Canadian Pacific Hotels

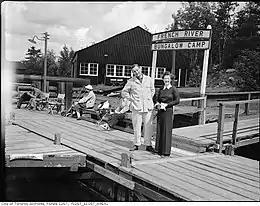
French River Bungalow Camp, ON, c.1945

Since passenger revenue made a significant contribution to railway profitability, facilities, such as hotels, were essential for attracting passenger traffic. The three earliest locations (Mount Stephen House, Glacier House and North Bend) were initially only dining stops, necessary because steep railway grades made hauling a dining car uneconomical. Thomas Sorby's design for these three hotels was inspired by Swiss Chalets.